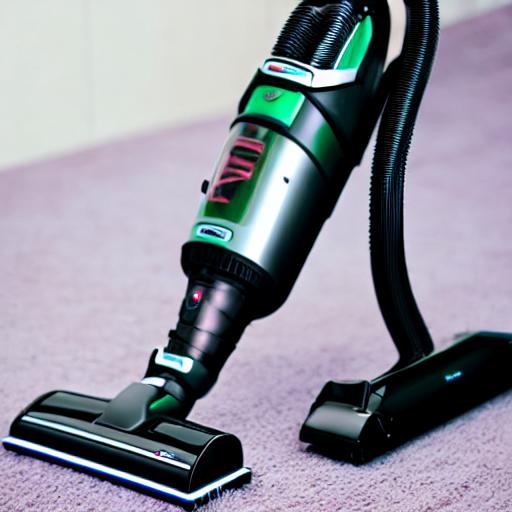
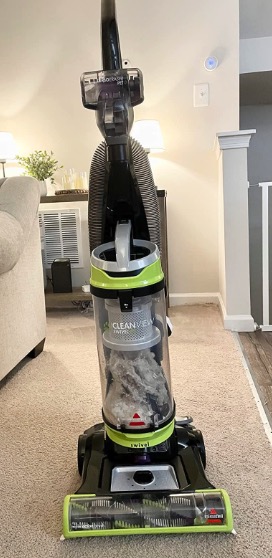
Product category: items_vacuum
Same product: no